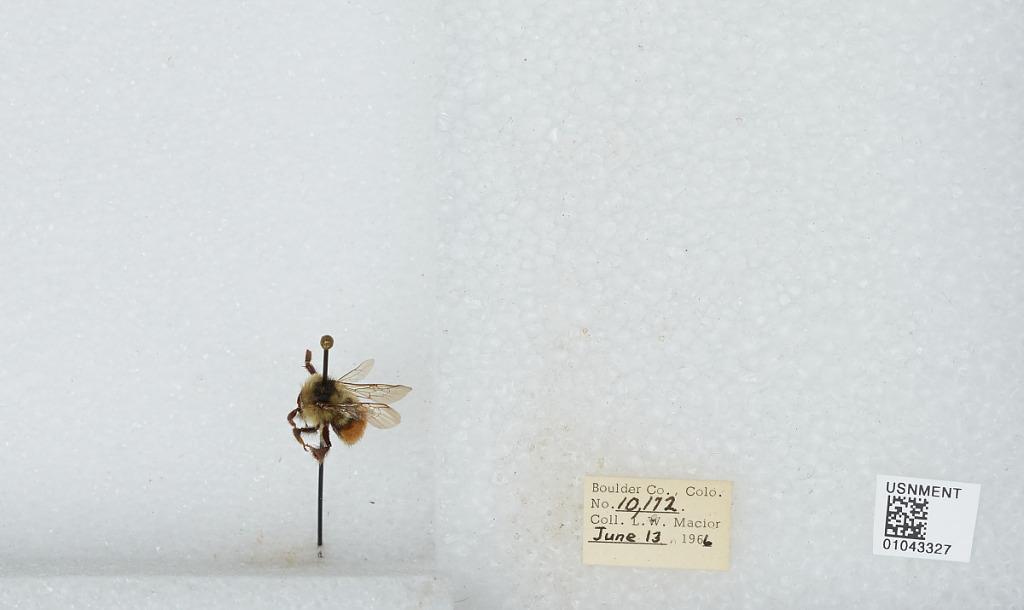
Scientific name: Bombus (Pyrobombus) bifarius Cresson
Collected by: L. Macior
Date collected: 1966-6-13
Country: United States
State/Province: Colorado
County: Boulder
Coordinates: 40.09, -105.36